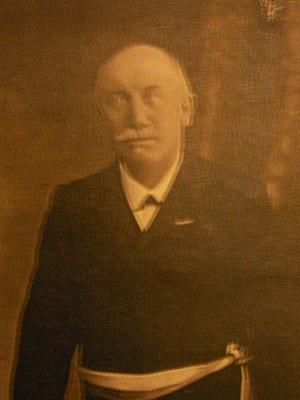
Germain Bénard
Germain Gustave Bénard est un homme politique français né le 28 mai 1859 à Auxerre et mort le 17 mai 1921 dans la même ville.